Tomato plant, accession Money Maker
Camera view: tilt-top (135 deg); turntable rotation: 120 degrees
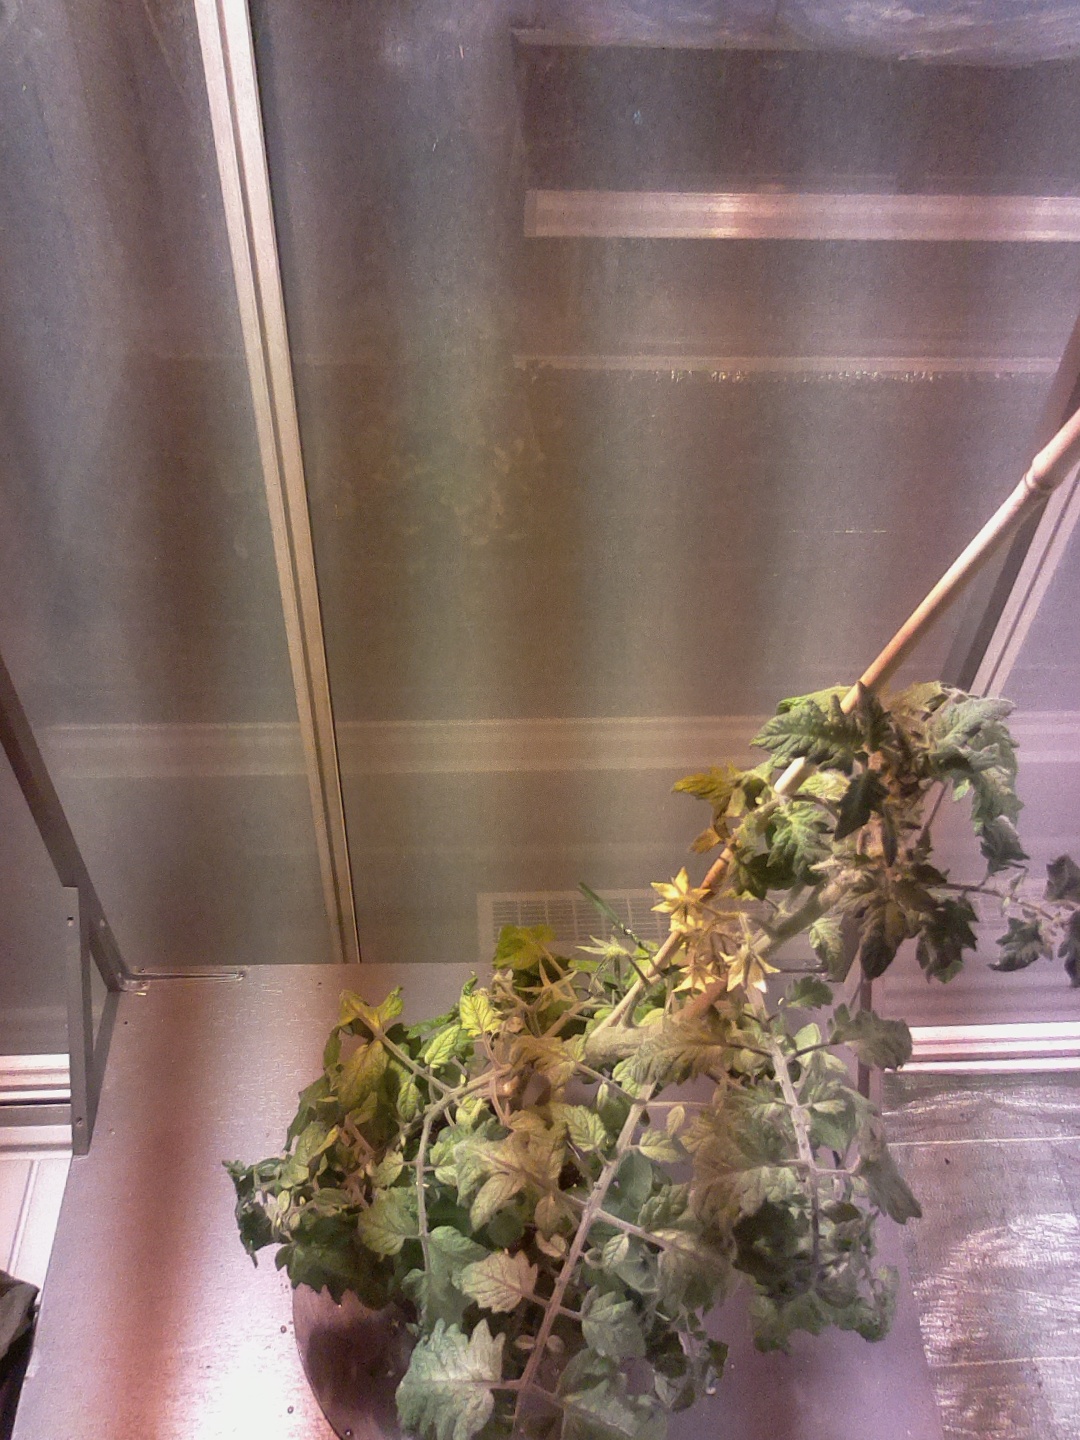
BBCH growth stage 71: 10%-20% of final fruit size